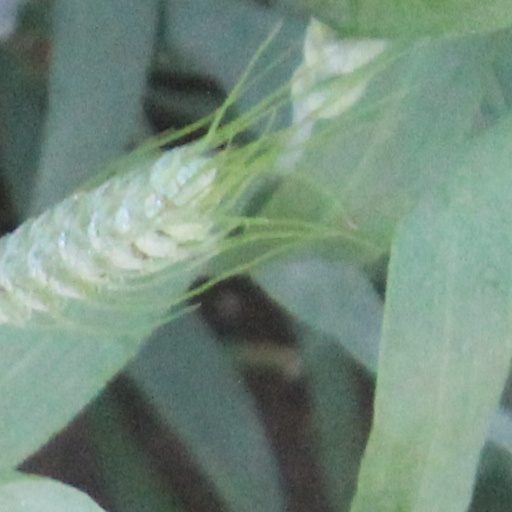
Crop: wheat